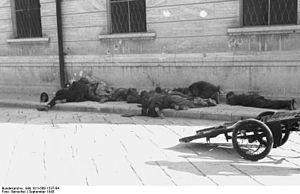
La résistance en Italie pendant la Seconde Guerre mondiale est un terme générique qui désigne les activités des groupes de résistance qui se sont opposés aux forces d'occupation allemandes et au régime fasciste italien de la République sociale italienne pendant les dernières années de la Seconde Guerre mondiale. Ce mouvement englobe l'ensemble des mouvements politiques et militaires composés d'Italiens de tout âge, sexe, opinion politique et classe sociale, après l'invasion du pays par les Alliés, l'armistice entre l'Italie et les forces armées alliées, et l'occupation militaire allemande de l'Italie du Nord. Le conflit auquel ils ont pris part s'appelle la Guerre de libération d'Italie, lorsqu'ils ont pris part à la campagne d'Italie contre l'Axe, ou la Guerre civile italienne, lorsqu'ils se réfèrent spécifiquement au conflit contre les fascistes. La République italienne se revendique comme étant issue de la lutte de la résistance.